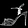
Label: Sandal